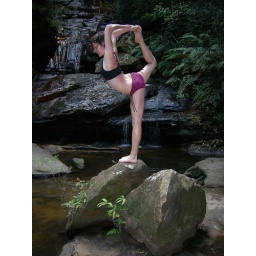
this girl is amazing in bed